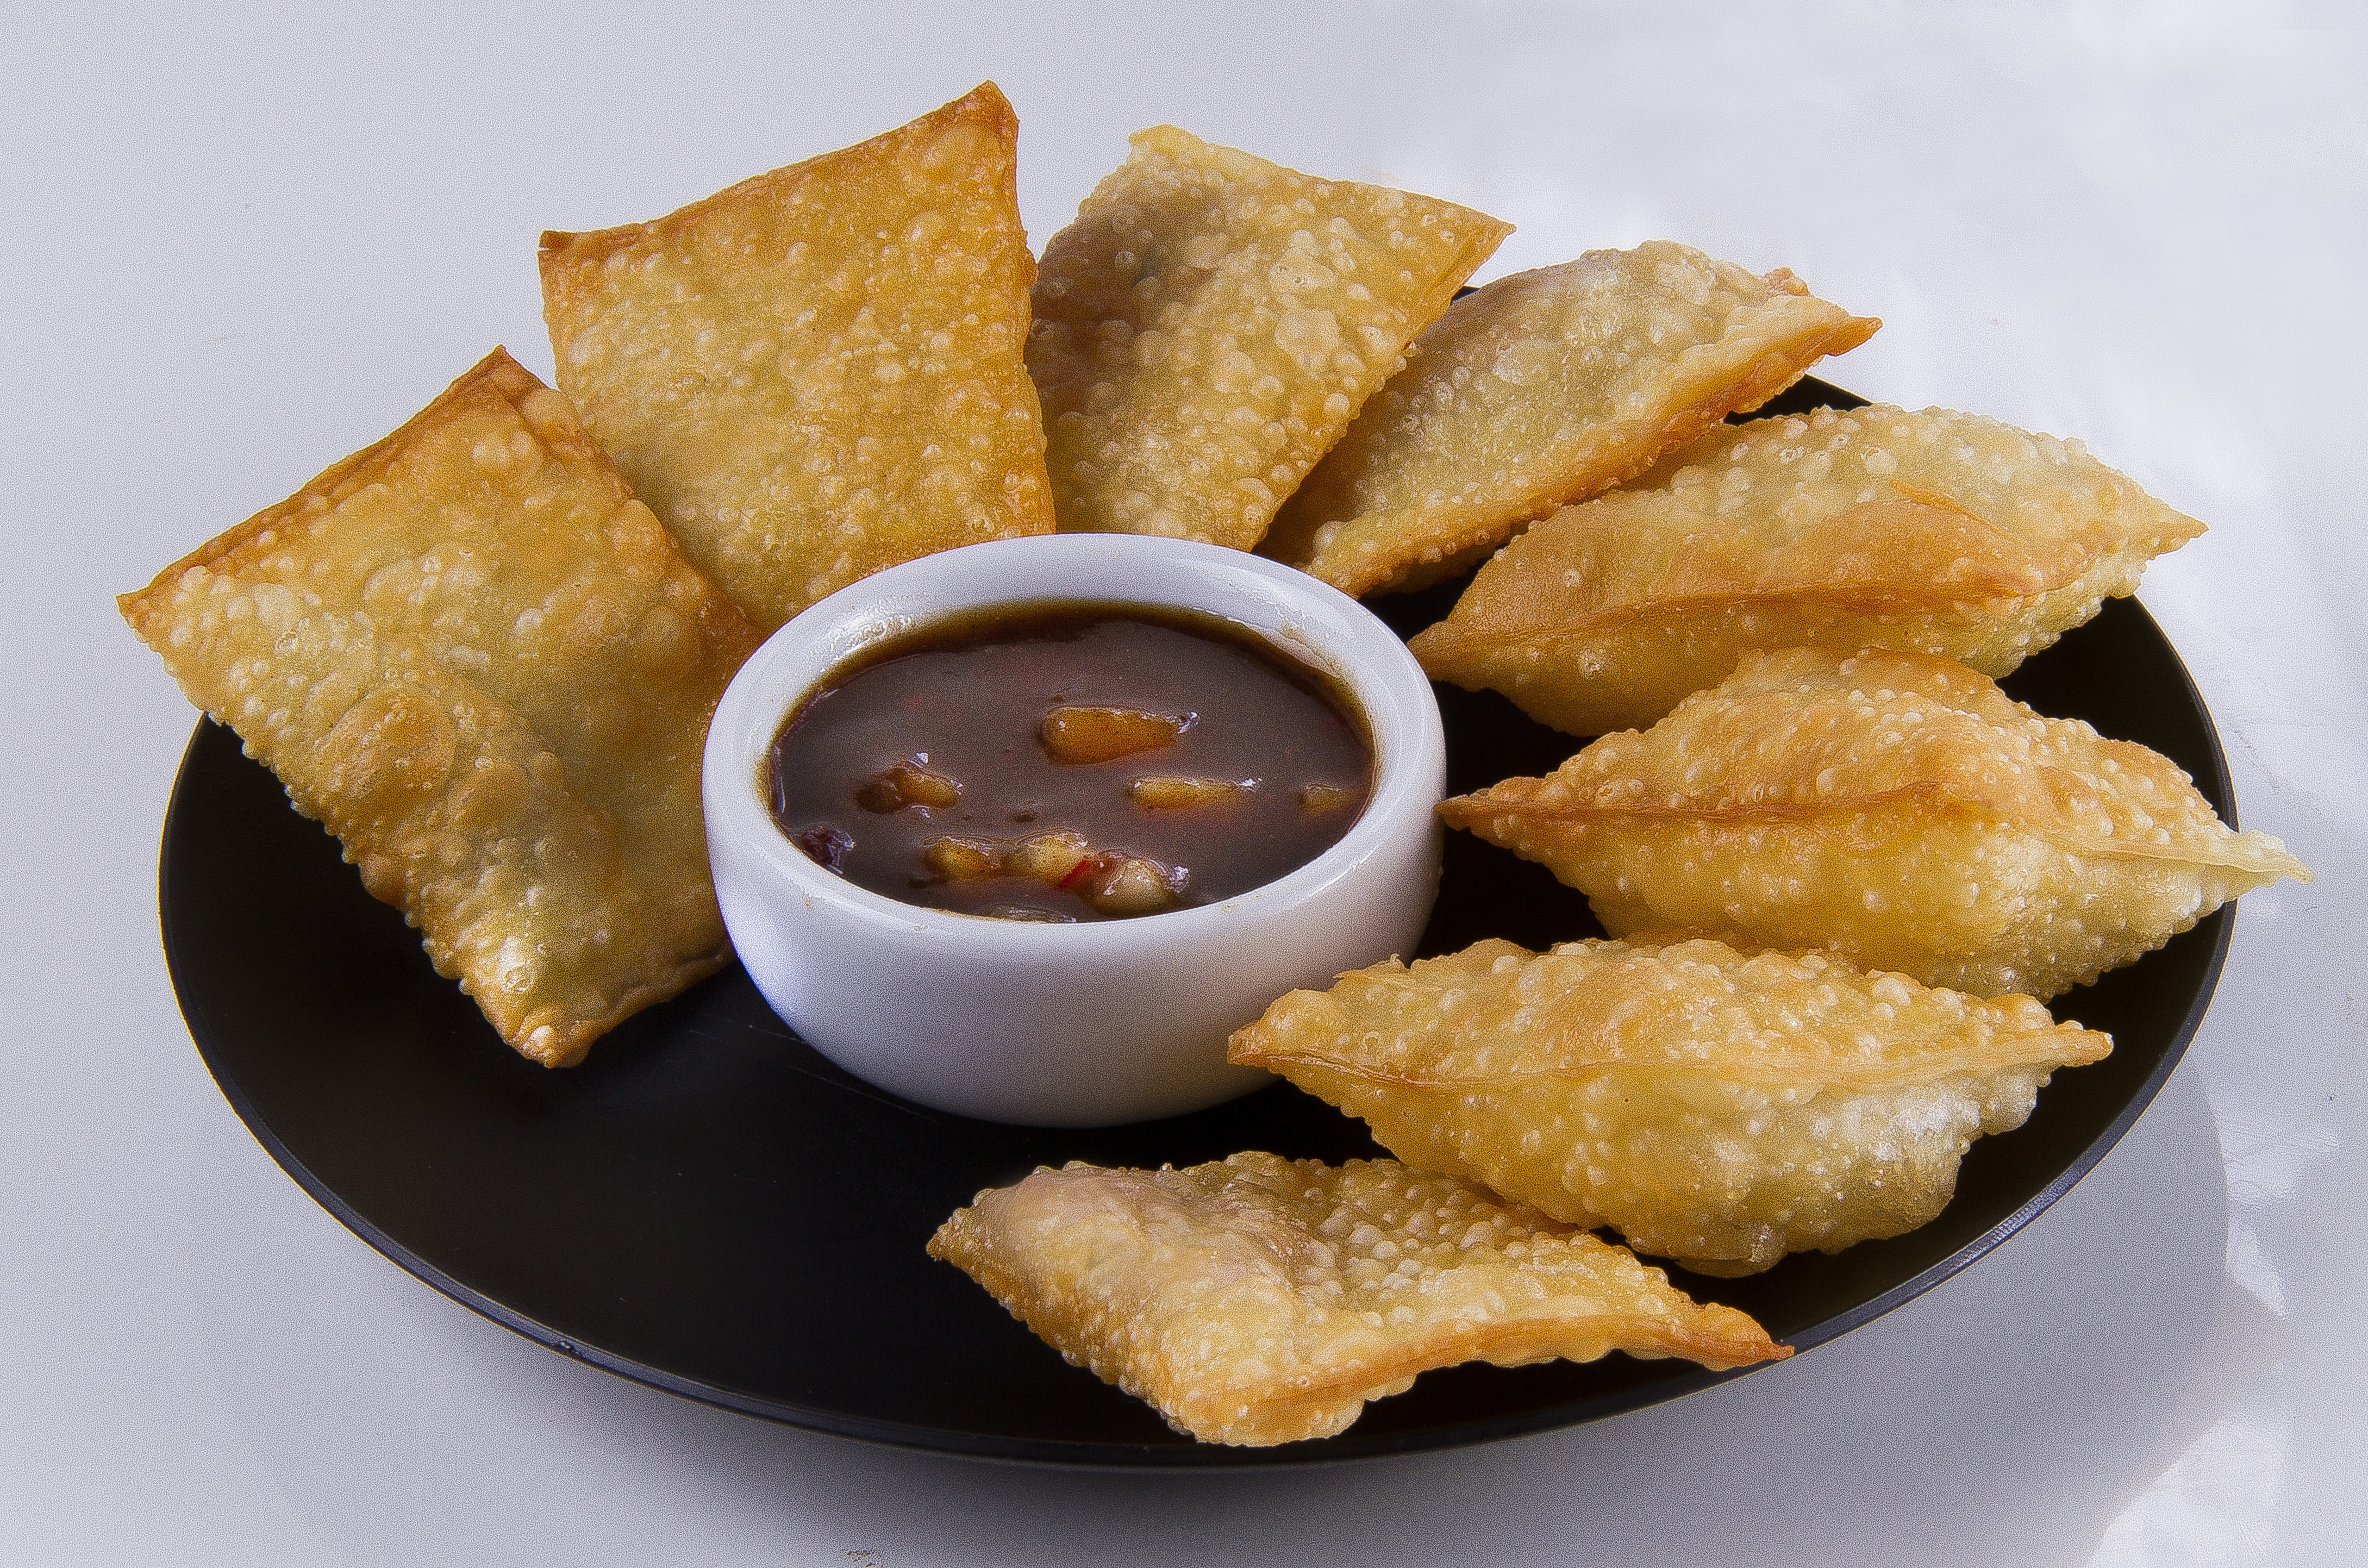
restaurant, dish, meal, food, cooking, produce, plate, seafood, fish, breakfast, gourmet, eat, fast food, lunch, cuisine, sauce, delicious, chicken, pastry, asian food, batter, eating, dinner, tasty, vegetarian food, frying, french fries, junk food, fish and chips, side dish, tempura, chinese food, snack food, fried food, deep frying, jiaozi, wonton